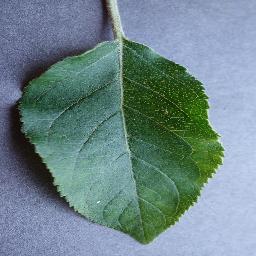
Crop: apple
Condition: healthy